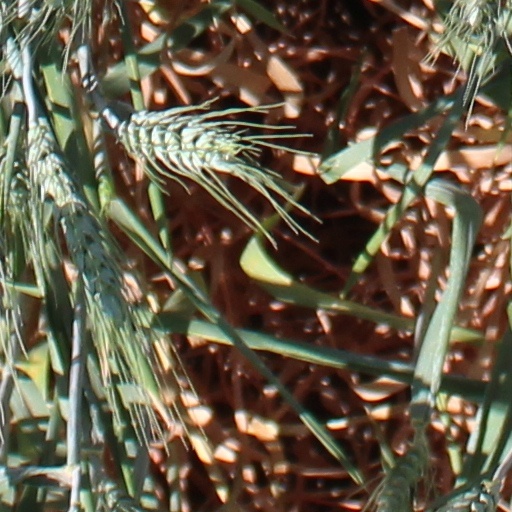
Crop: wheat